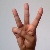
The image shows a hand gesture representing the letter 'W' in Indian Sign Language.